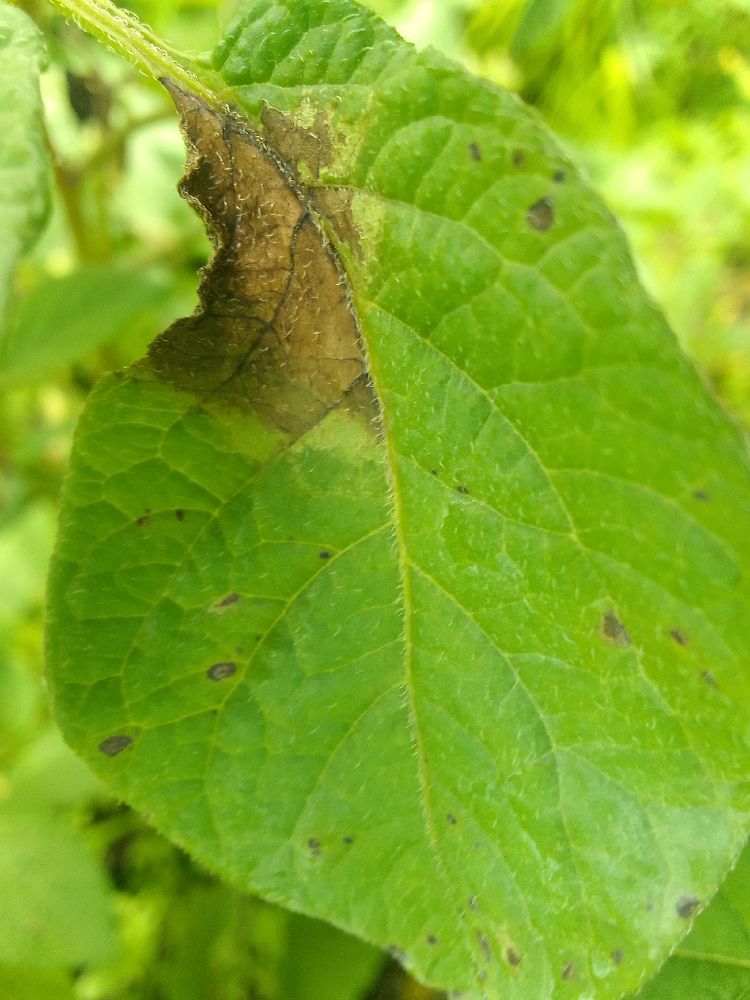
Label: Late blight